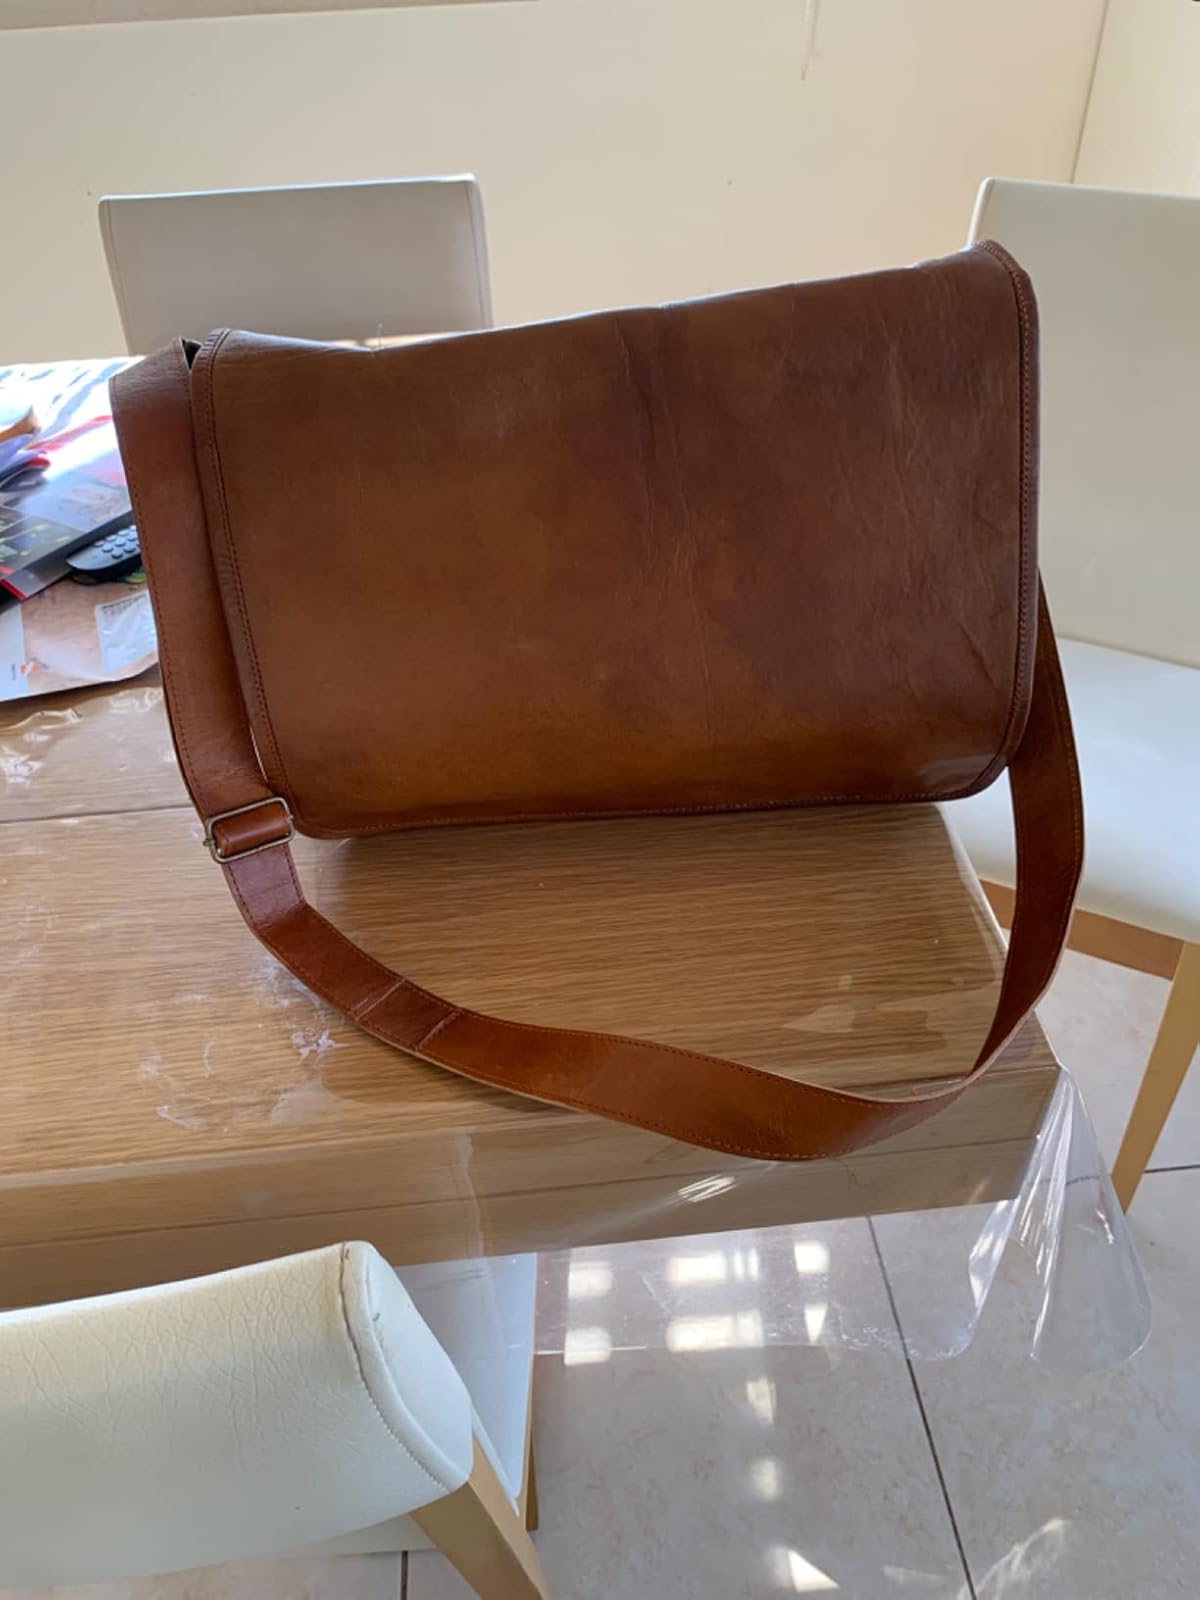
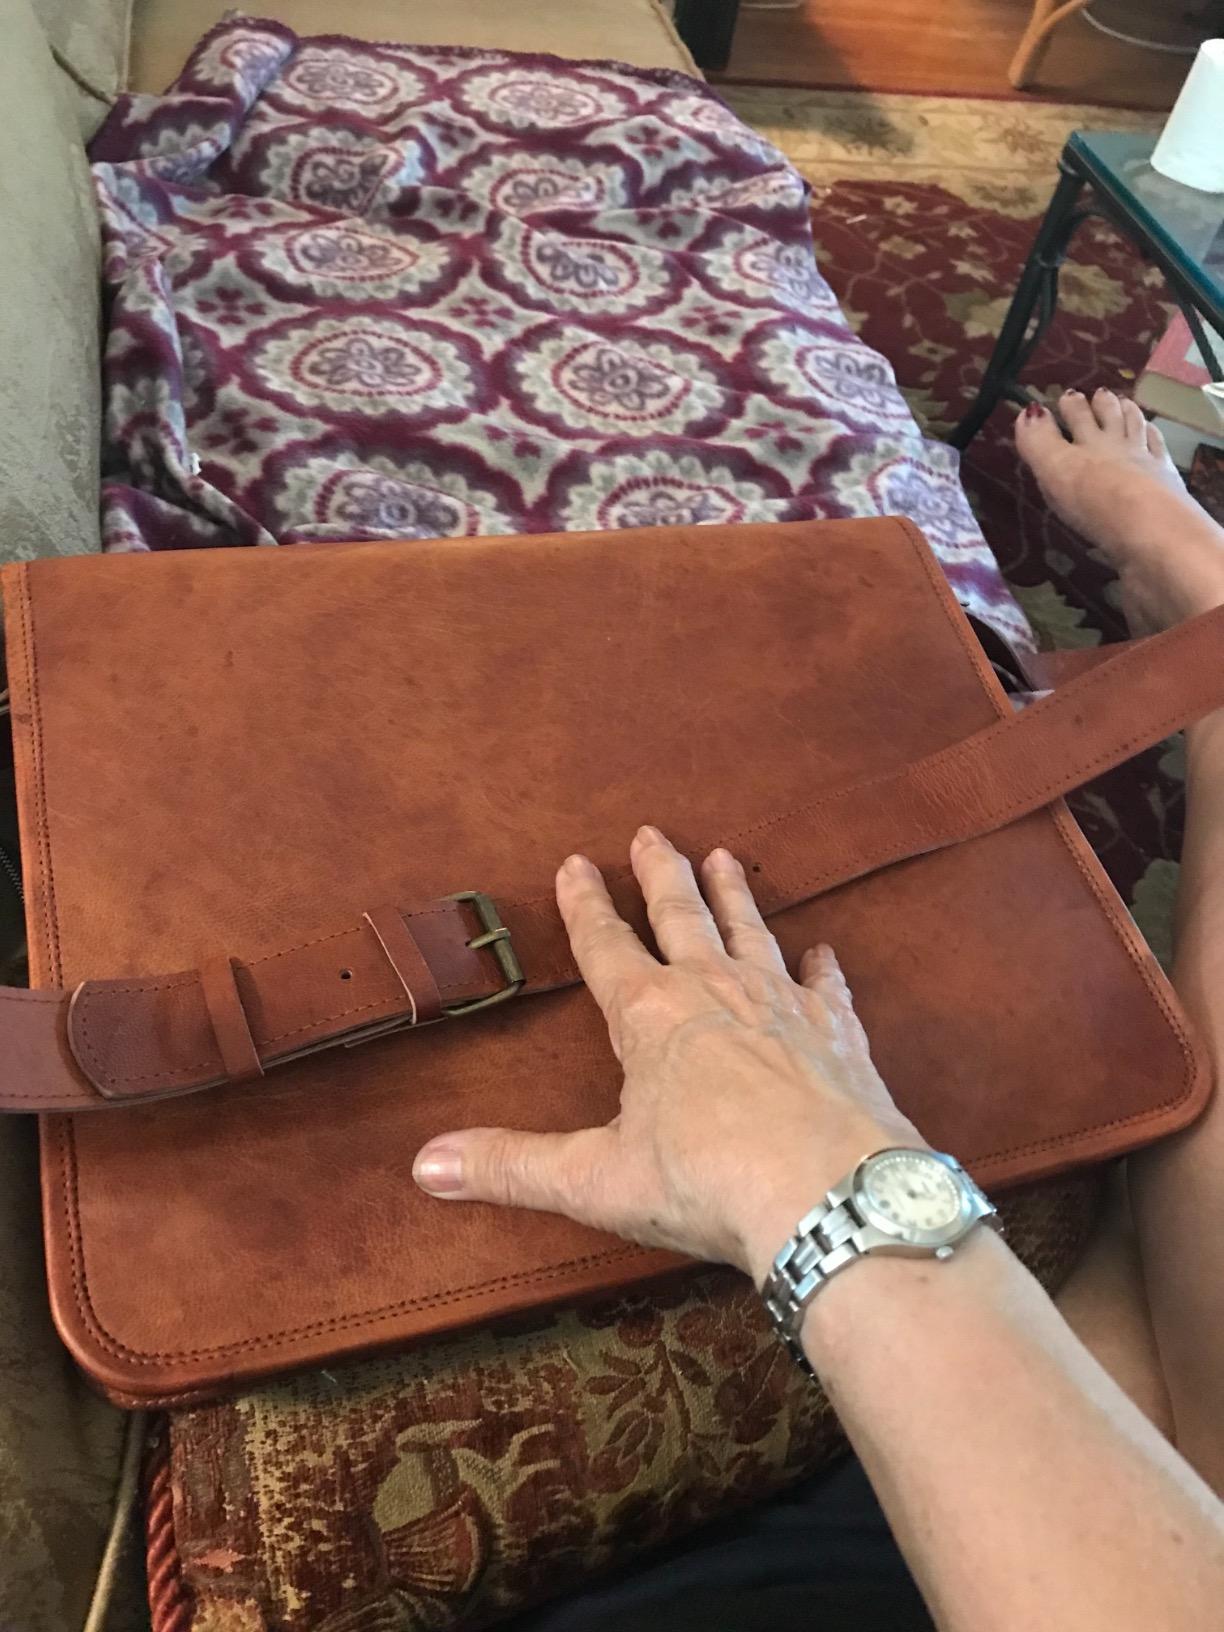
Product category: bag
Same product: yes